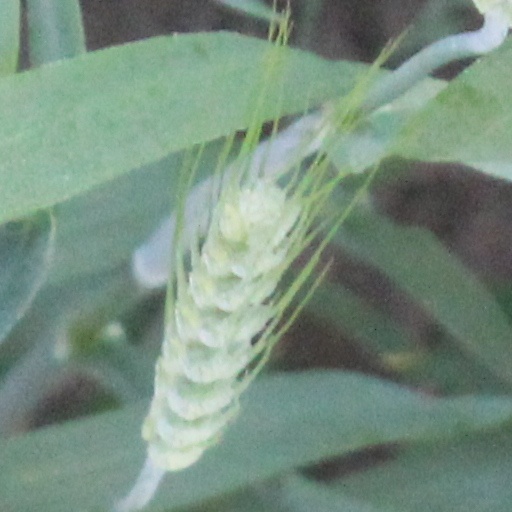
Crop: wheat